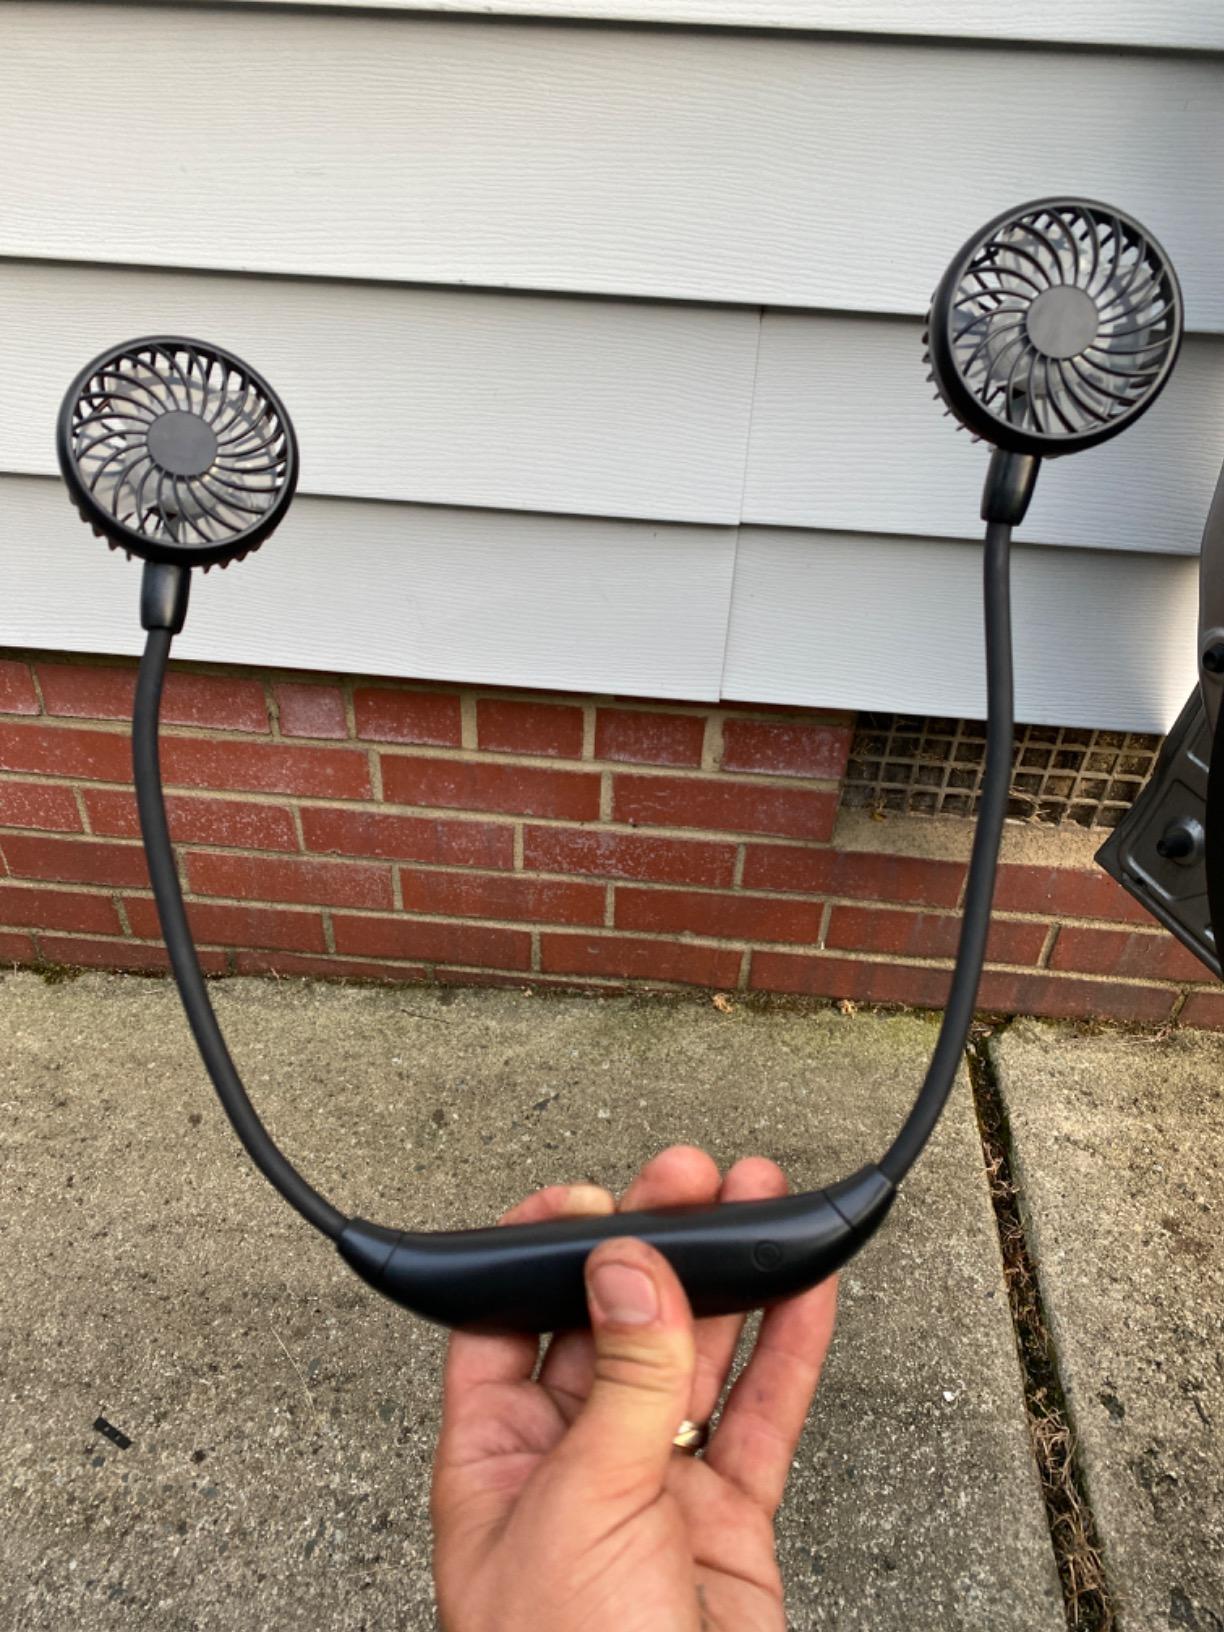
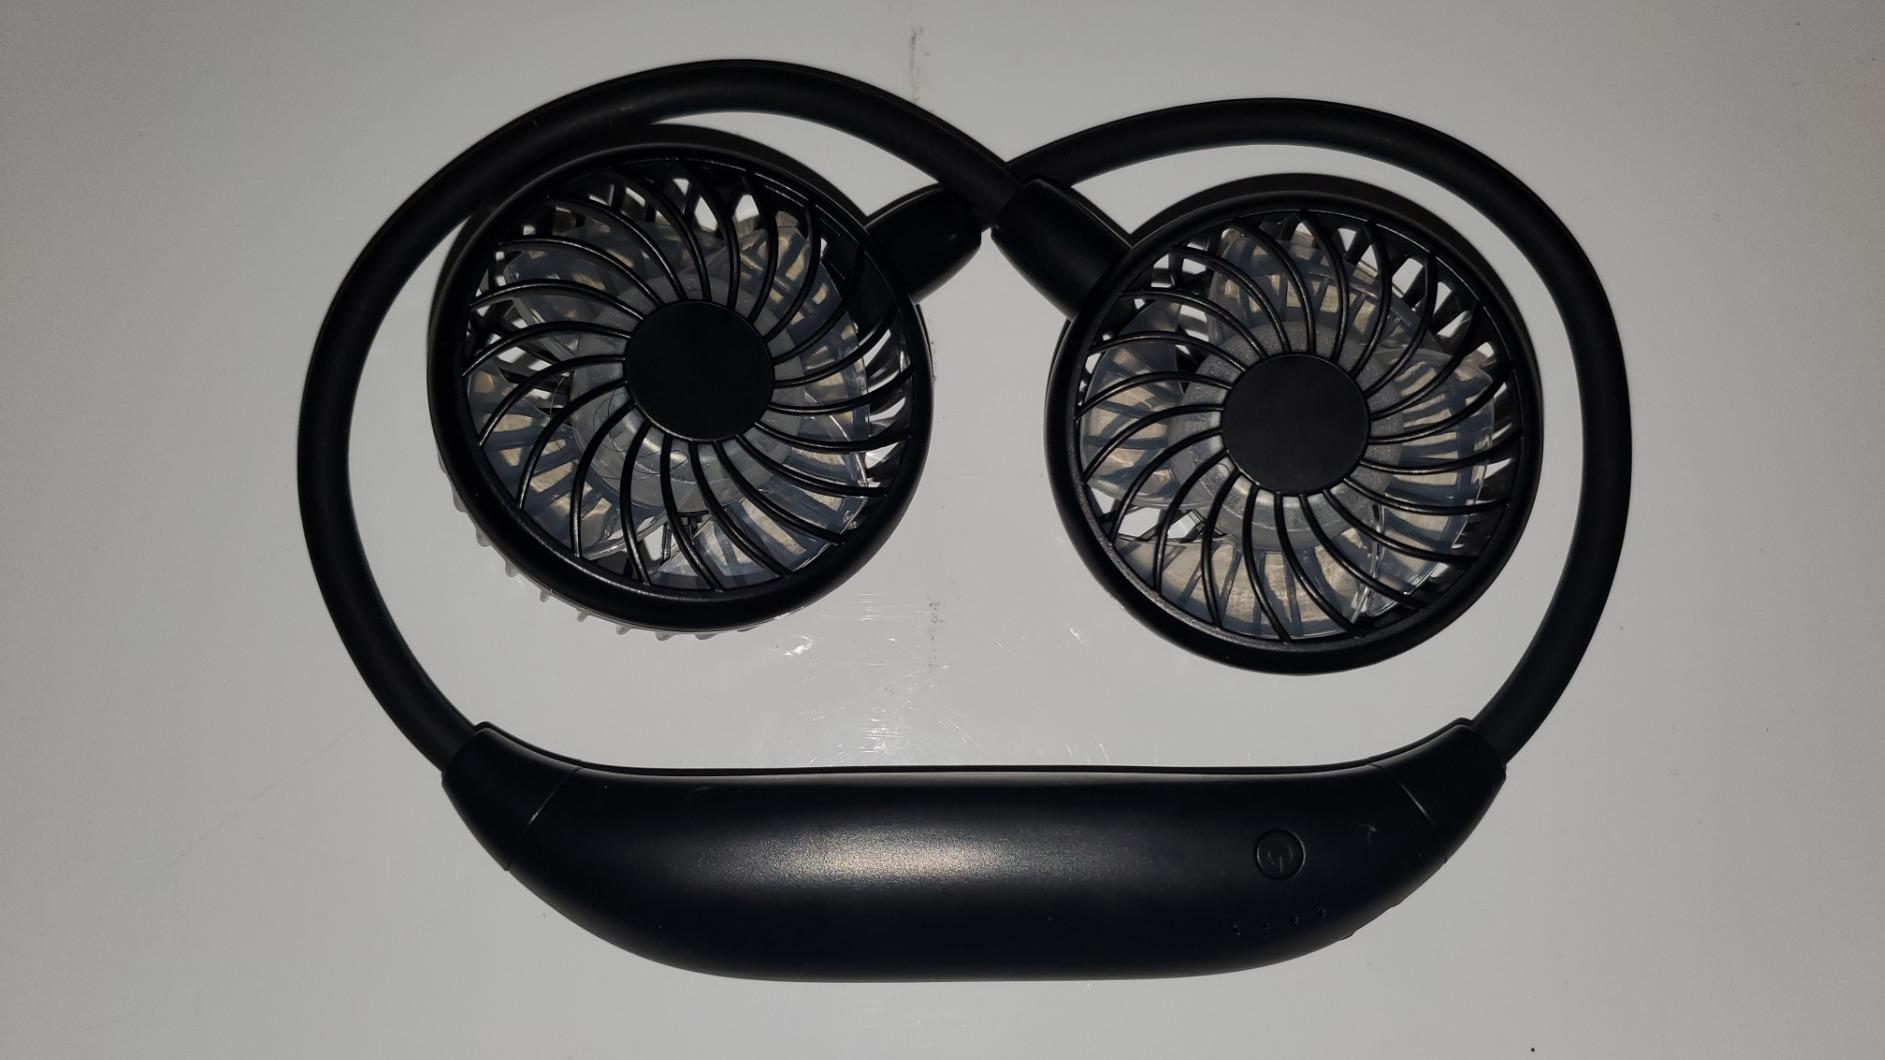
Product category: fan
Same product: no